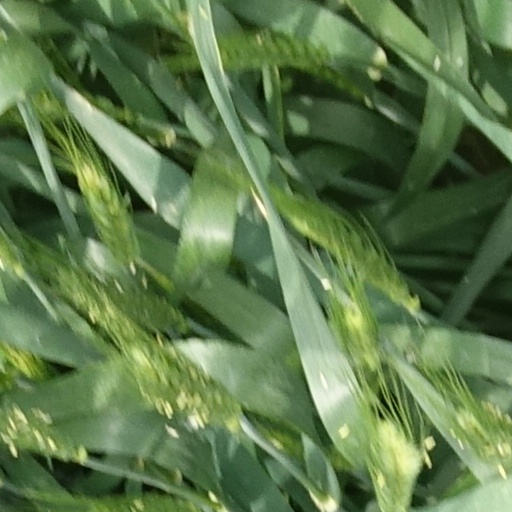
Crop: wheat